Anthony Giacalone

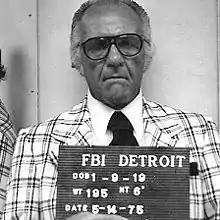
Giacalone's May 14, 1975 FBI mugshot

Anthony Joseph Giacalone (January 9, 1919 – February 23, 2001), also known as Tony Jack, was an American mobster in Detroit who served as a "capo", and later as a street boss, in the Detroit Partnership. In terms of Mafia organization, he was listed by the Federal Bureau of Investigation (FBI) in 1963 as one of the “Big Men” and deemed an administrator or heir apparent. He came to public notice during the 1970s investigations into the disappearance of Teamsters president Jimmy Hoffa, as he was one of two Mafia members – the other being Anthony Provenzano – that Hoffa had arranged to meet on the day he disappeared. In 1976, Giacalone was sentenced to 10 years in prison for tax evasion. He died of natural causes on February 23, 2001.